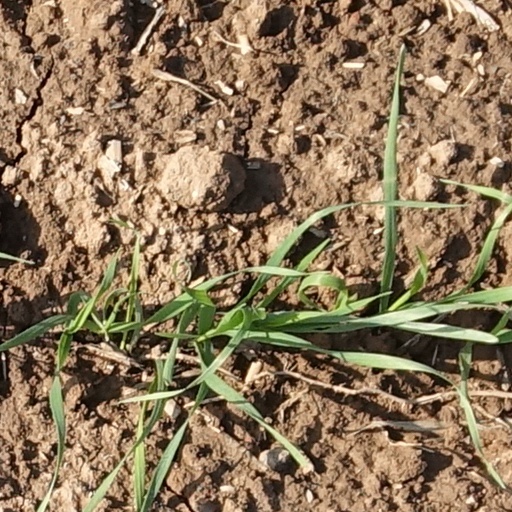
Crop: wheat